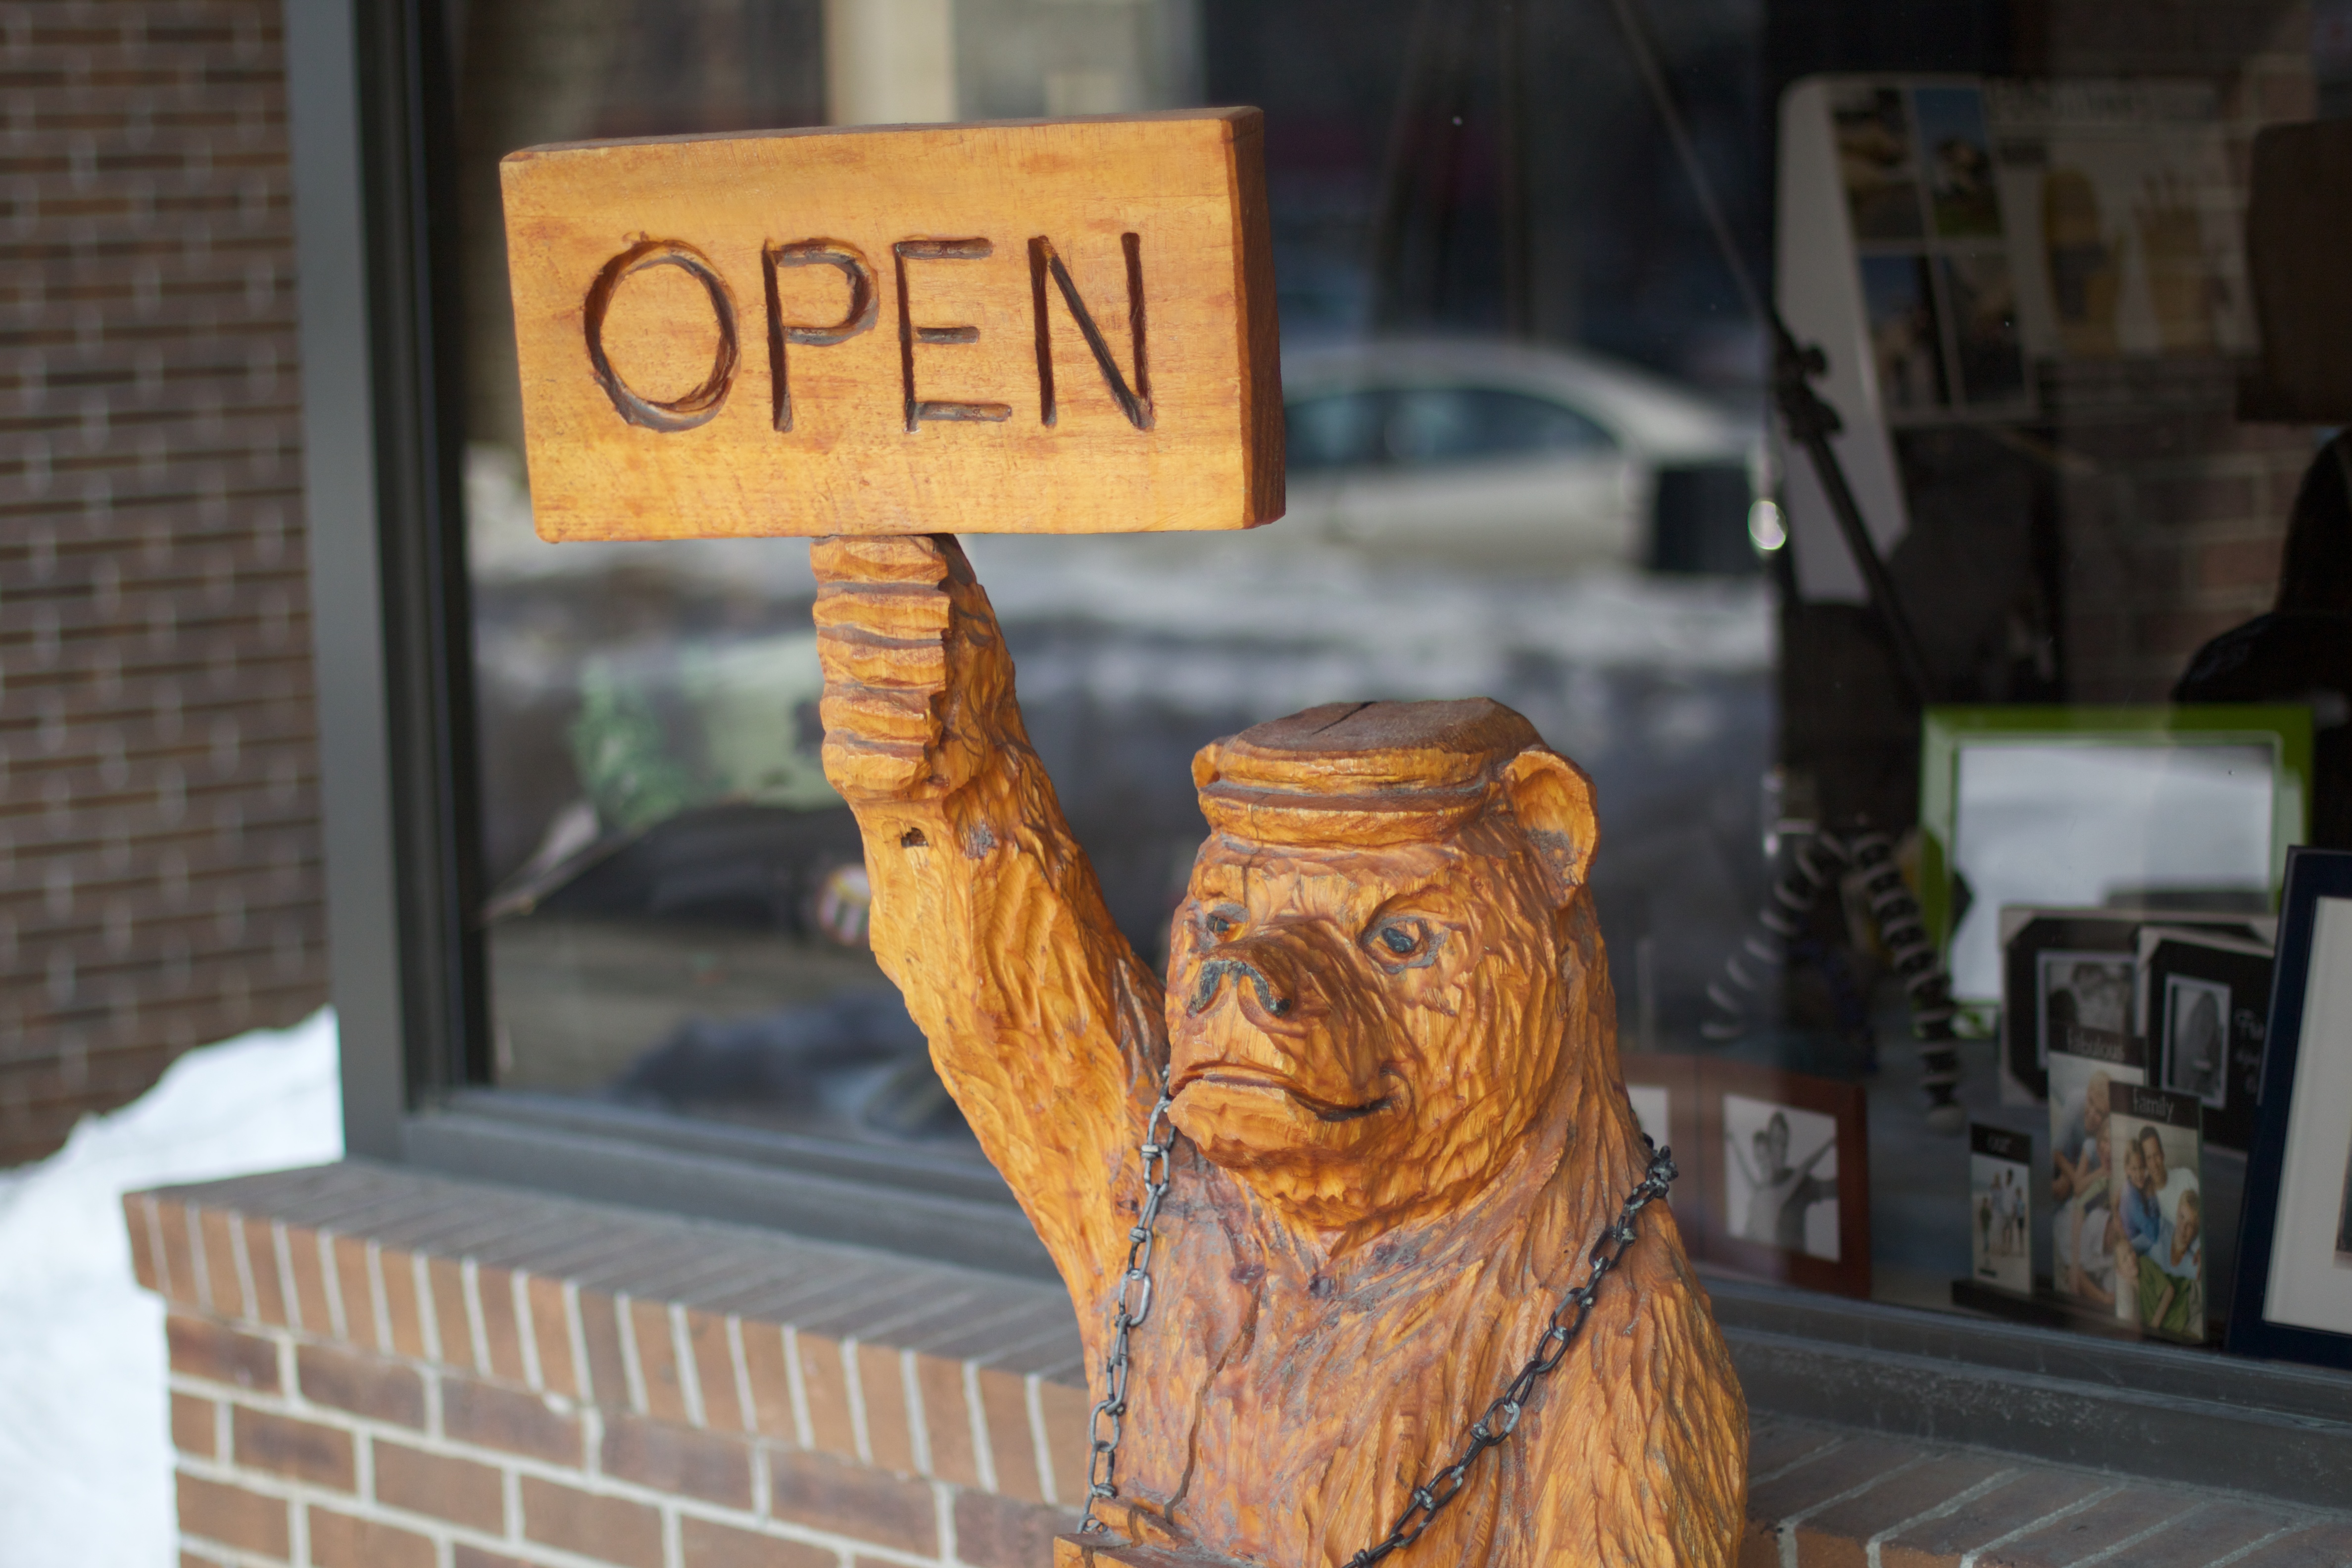
open, wood, monument, sign, statue, sculpture, art, temple, tourist attraction, carving, 2011365